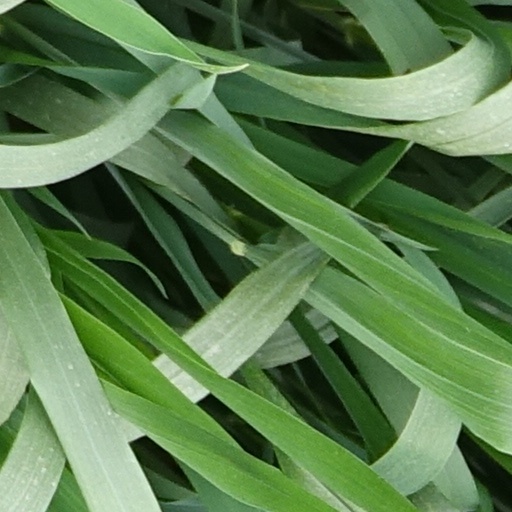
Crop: wheat